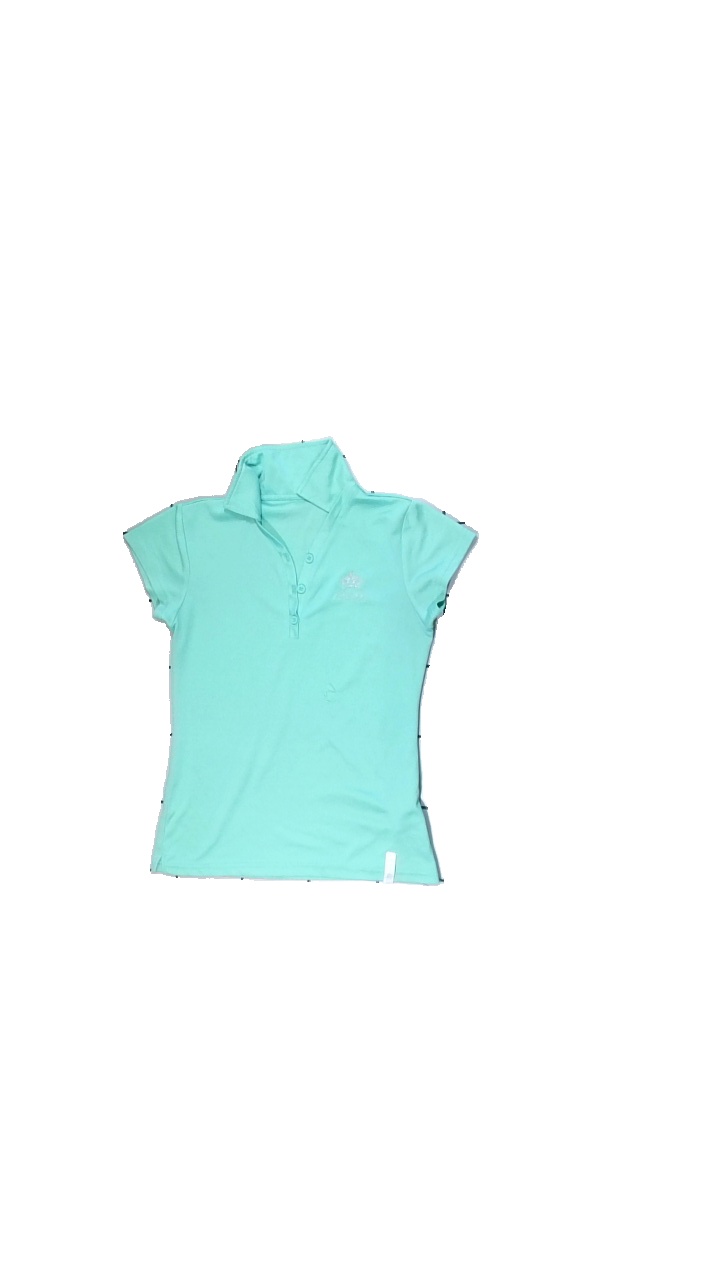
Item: T-shirt (Ladies)
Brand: Active Riding Wear
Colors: Green
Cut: Regular
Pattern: Other
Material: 100% polyester
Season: Summer
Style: Sports
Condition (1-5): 2
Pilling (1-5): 5
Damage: Pulled parts
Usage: Recycle
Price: <50